Dadeland Mall

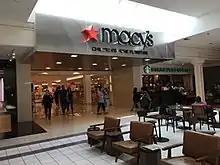
Macy's Home Store Entrance Dadeland Mall. Former Jordan Marsh

Today, Dadeland is managed by the Indianapolis-based Simon Property Group, who purchased 50% of the center in 1997. Morgan Stanley owns the other 50%. The anchors include Florida's largest Macy's (Macy's Florida's flagship store), as well as Macy's Home Gallery & Kids (the west end anchor), JCPenney, and Saks Fifth Avenue. Former tenants of the west end anchor space, currently occupied by the Macy's Home Gallery & Kids, were Jordan Marsh (1966–1991) and Burdines Home Store (1993–2005), which was eventually to be taken over by Mervyns with Dillard's as another bidder, but these stores didn't take over the space. Former tenants of the southeast end anchor space were Lord & Taylor (1983–2004) and Nordstrom (2004–2020).